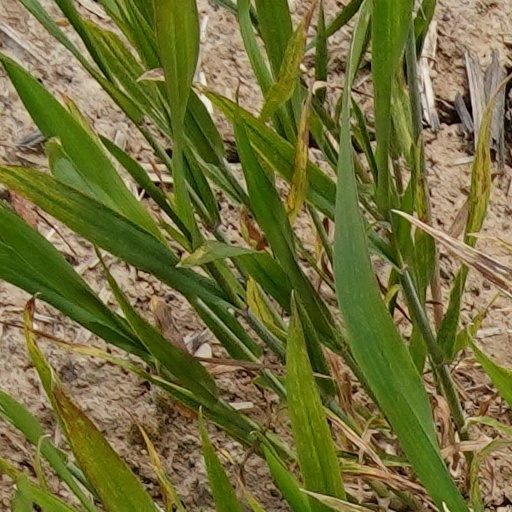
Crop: wheat